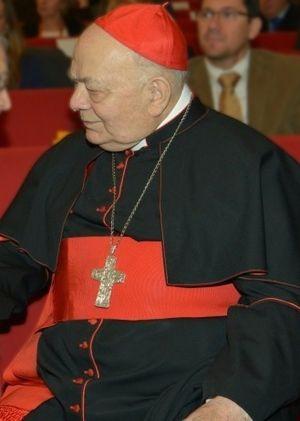
Elio Sgreccia, né le 6 juin 1928 à Arcevia dans les Marches et mort à Rome le 5 juin 2019, est un cardinal italien de l'Église catholique, spécialiste de bioéthique.